Renault Fluence Z.E.

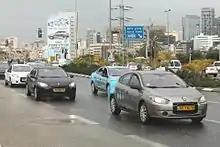
Parade of Renault Fluence Z.E. electric cars enabled with battery swapping technology to commemorate the first deliveries to Better Place employees in Israel in January 2012.

Better Place and Renault announced the Fluence Z.E. was the first modern electric car with a swappable battery available on the Better Place electric vehicle network with (QuickDrop) battery swapping technology. Battery switching or swapping is a technology that enables the driver to swap a depleted battery with a fully charged one by going through a battery switch station. In a demonstration with electric taxi cabs run in Tokyo until the end of 2010, the trial battery switch station allowed drivers to exchange their car's depleted battery pack for a fully recharged one in 59.1 seconds on average. In August 2010 Better Place announced a non-binding order of 100,000 Renault Fluence ZE and four months later Better Place claimed to have sold 70,000 cars from that order, a year away from the public launch of the Better Place network.